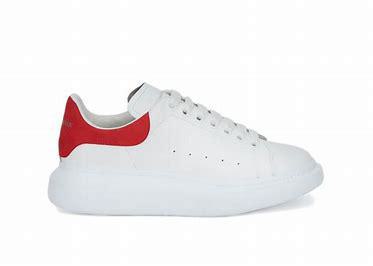
Brand: Alexander
Model: McQueen Alexander Mcqueen Oversized